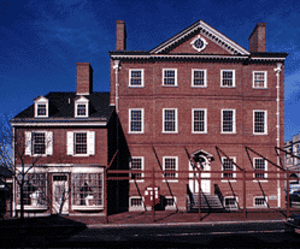
La City Tavern est un bâtiment de la ville de Philadelphie, sur la côte est des États-Unis. Elle se trouve sur 138 South 2ᵈ Street, à l'intersection de la 2ᵉ Rue et de Walnut Street, dans le Center City. Au XVIIIᵉ siècle, elle était l'un des lieux de réunion des Pères fondateurs américains. Elle fut construite en 1773 et partiellement détruite par un incendie en 1834.